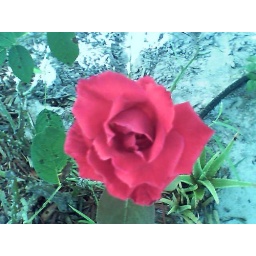
my aloe vera plant is below the rose bush.